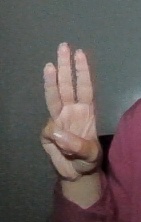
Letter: thaa